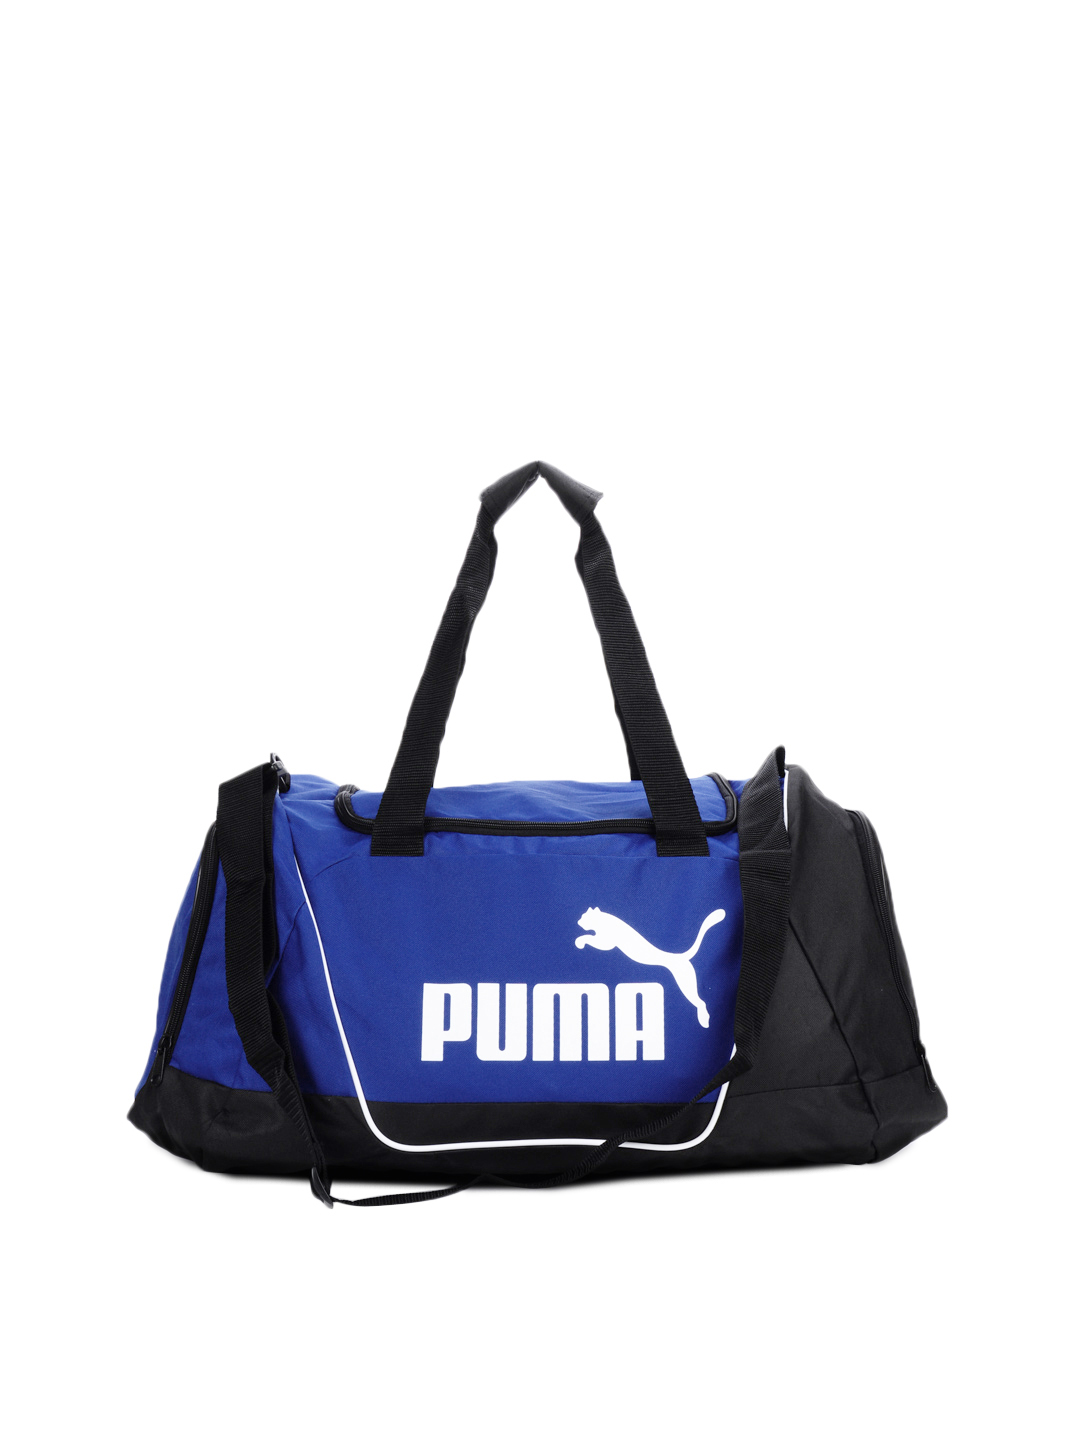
Puma Unisex Blue Duffle Bag
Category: Accessories / Bags / Duffel Bag
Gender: Unisex
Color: Blue
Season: Summer 2012
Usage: Casual